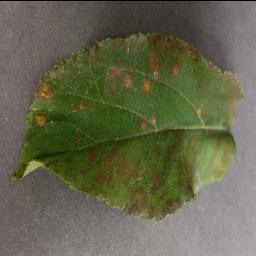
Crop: apple
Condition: cedar_rust